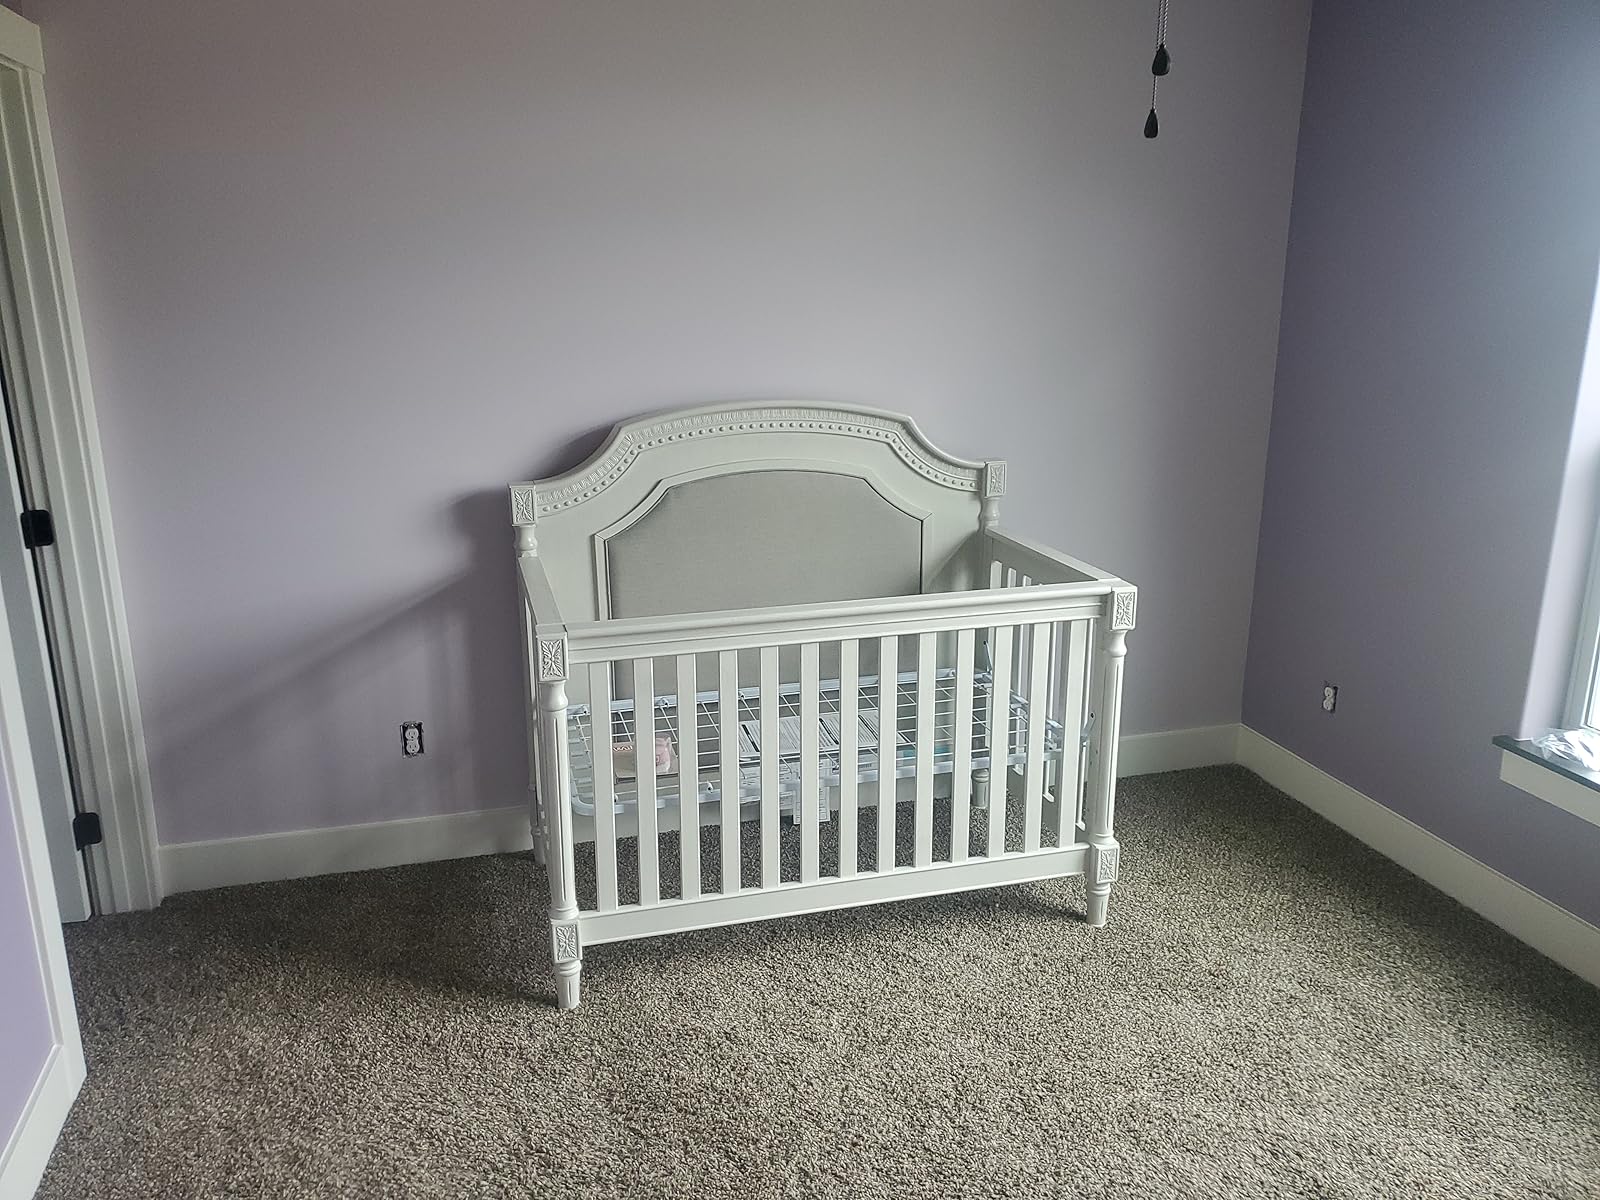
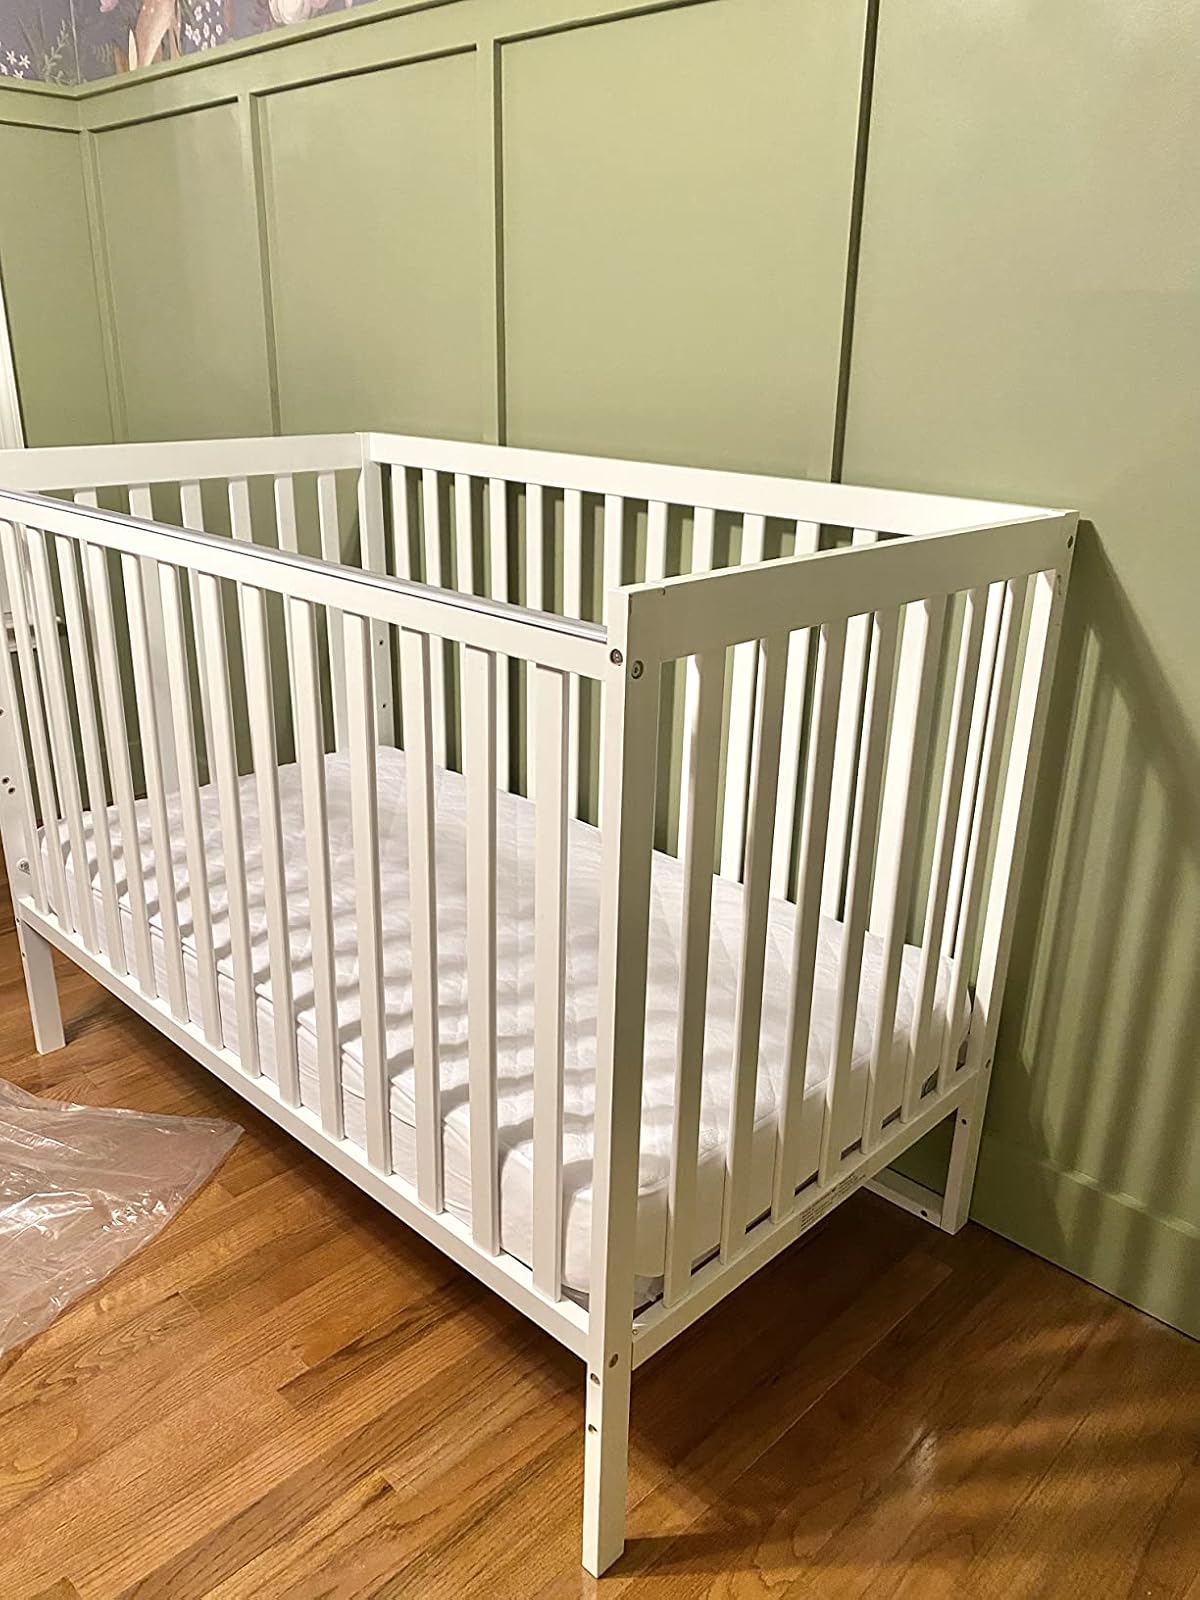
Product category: products_crib
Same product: no